Ryan Rohlinger

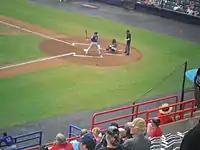
Rohlinger with the Akron Aeros, September 1, 2012

Rohlinger was signed by the Cleveland Indians to a minor league contract for the 2012 season and spent the 2012 season at Double A Akron and Triple A Columbus.